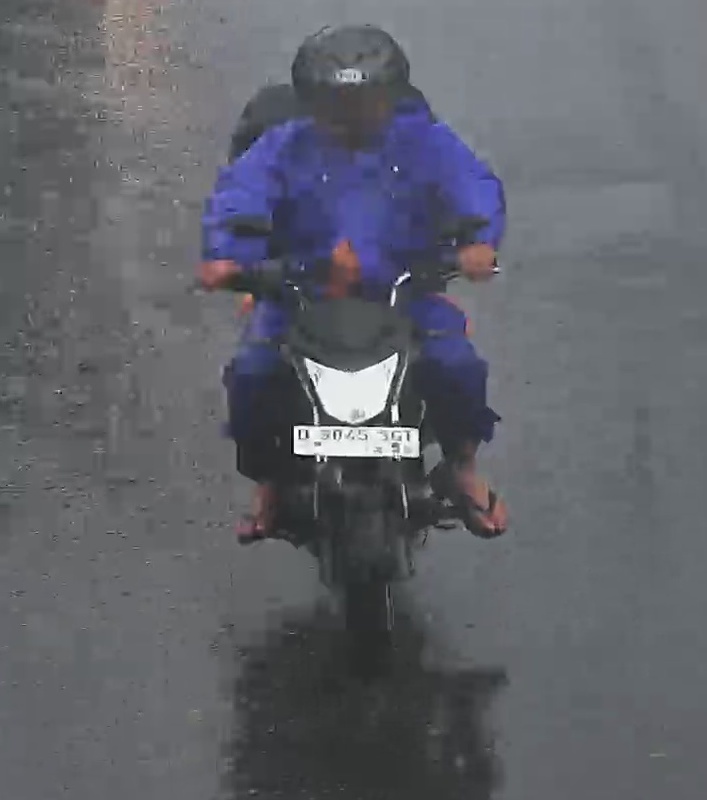
person-with-helmet: 1
person-without-helmet: 0